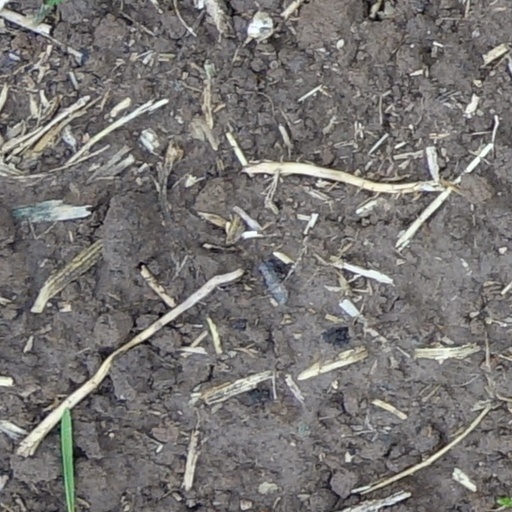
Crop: wheat